Hermann Fictuld

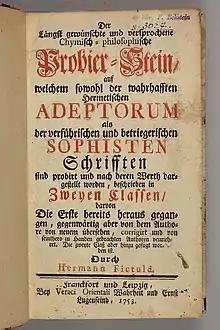
"Der Längst gewünschte und versprochene chymisch-philosophische Probier-Stein", 1753

Hermann Fictuld (c. 14 January 1700 – c. 1777) was a pseudonym used by an early Freemason, whose identity has not been definitely determined. He wrote books on alchemy and on Hermeticism.